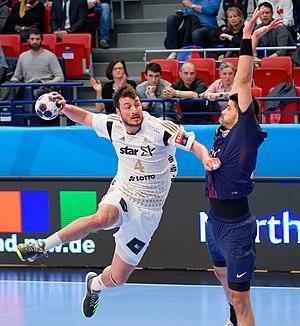
Rencontre de phase de groupe de la ligue des champions 2016-17 entre le PSG et le THW Kiel. A Coubertin, le 12 mars 2017. http://www.eurohandball.com/ec/cl/men/2016-17/match/2/006499/Paris+Saint-Germain+Handball#
Domagoj Duvnjak, né le 1ᵉʳ juin 1988 à Đakovo, est un handballeur international croate. En 2013, il est élu meilleur handballeur mondial de l'année et évolue depuis 2014 au THW Kiel.